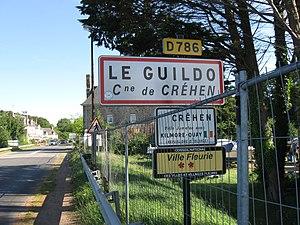
Village du Guildo, panneau. (Créhen, Côtes-d'Armor, région Bretagne).
Créhen [kʁeɛ̃] est une commune française située dans le département des Côtes-d'Armor en région Bretagne.